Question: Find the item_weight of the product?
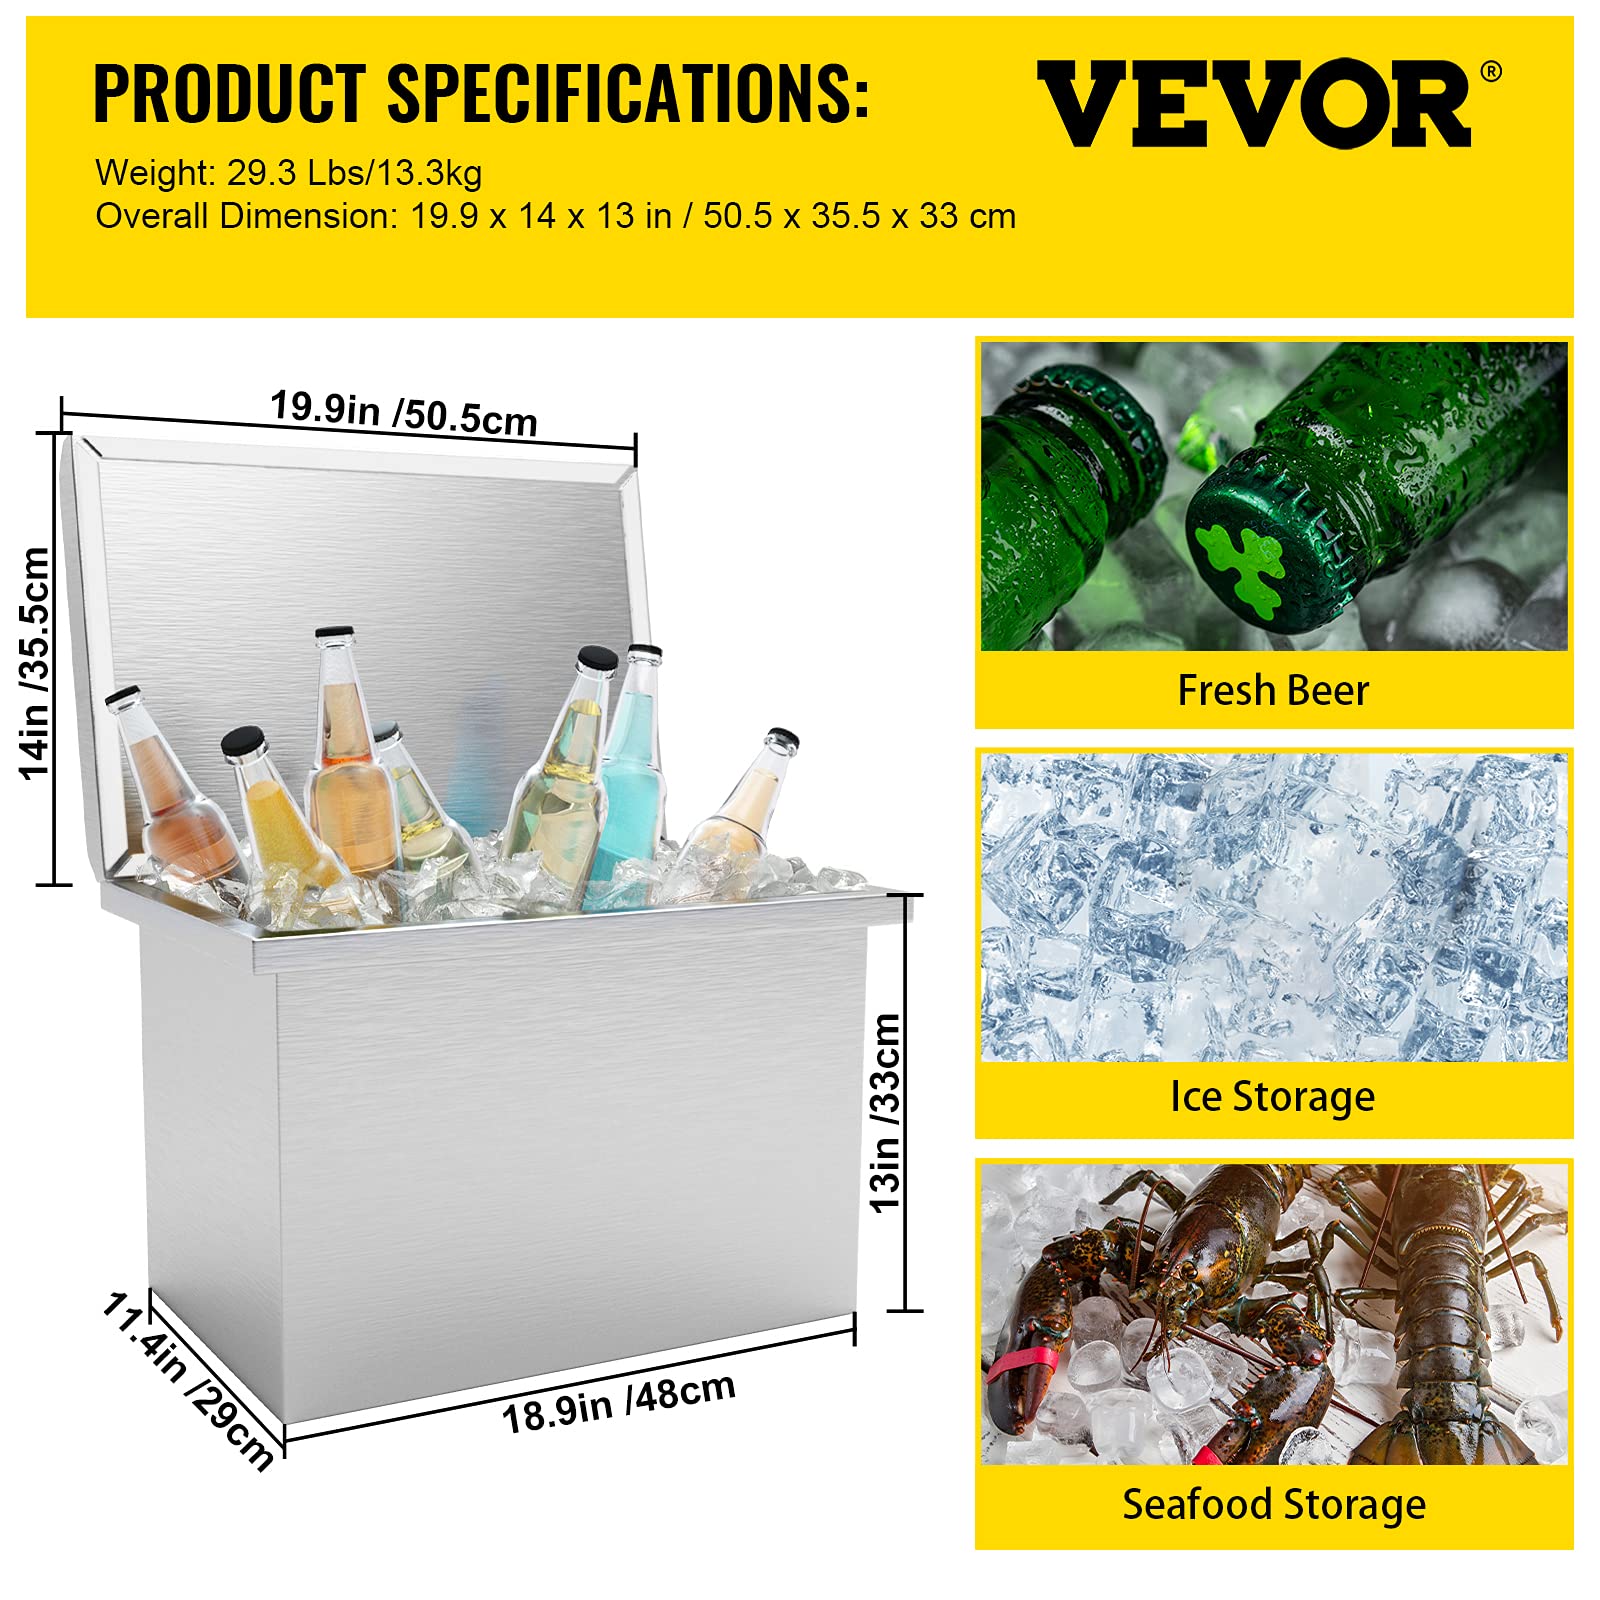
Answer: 29.3 pound